Mellowosity

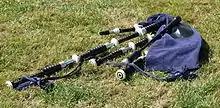
A key aspect in to several tracks is Morrison's bagpipes being fused with world genres.

"Mellowosity" features a highly eclectic sound featuring an array of different influences and styles, and was described as "creatively blending a wide spectrum of musical ideas into [the band's] repertoire." Dave Steger of Allmusic said that although the album might initially appear to be a typical "fiddle and pipes, Celtic-rock" record, "the album unfolds (and upon repeated listenings)" and "its subtleties are revealed to prove wrong that initial assessment" as "virtually every track is accentuated by a unique accent sometimes fleeting in duration and sometimes dictating the course of the track." Marshall Anderson of "The Living Tradition" said that the band "belong to the generation of Scottish musicians who have their roots planted firmly in our traditional folk music idiom while simultaneously and fearlessly exhibiting a willingness to experiment eclectically," and that, on "Mellowosity", they "switch effortlessly from one influence to another often within the space of a bar. This stylistic shifting, which can take them from a bagpipe jig to an afro rhythm and from a reggae beat to rock guitar riffs reminiscent of Pink Floyd and back again to Scottish fiddle jigs, may upset, offend and raise the hackles of many purists but the overall texture is thrilling and full of the unexpected." Keith Whitham of the same publication said the album contained dub-style percussion and reflective tonality. The album saw the completion of the band's transition from a vocal-based group to an instrumental one.